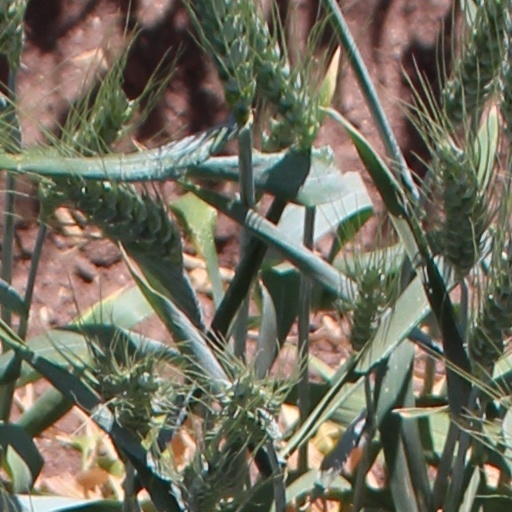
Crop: wheat